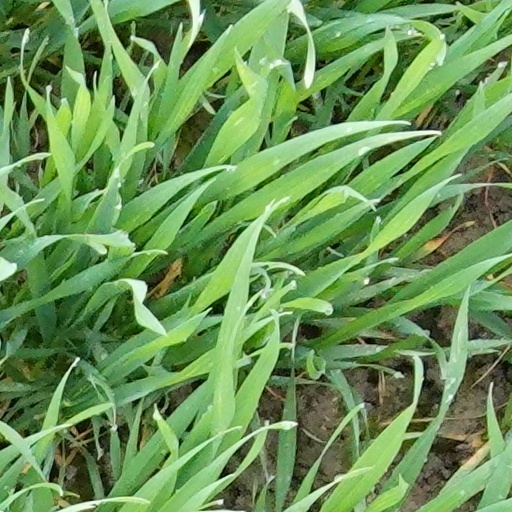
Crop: wheat